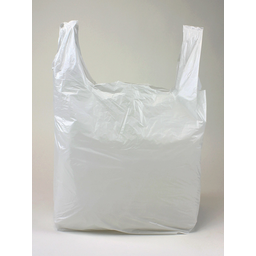
Label: plasticbags